Guido Tarlati

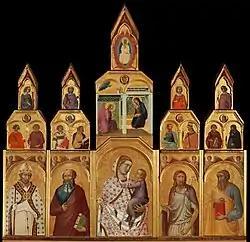
"Arezzo Polyptych", 1320. Arezzo, Santa Maria della Pieve.

The gilded three-story altarpiece, the Arezzo (or Aretine or Tarlati) Polyptych, was commissioned in 1320 by Bishop Tarlati for the Santa Maria della Pieve in Arezzo. At its centre is the Madonna (draped in a magnificent ermine-lined robe) and Child, flanked (from left to right) by the saints Donatus (Arezzo's patron saint), John the Evangelist, John the Baptist, and Matthew.